Glycoside hydrolase family 28

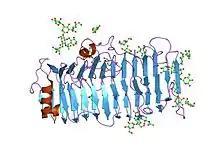
rhamnogalacturonase a from aspergillus aculeatus

In molecular biology, glycoside hydrolase family 28 is a family of glycoside hydrolases , which are a widespread group of enzymes that hydrolyse the glycosidic bond between two or more carbohydrates, or between a carbohydrate and a non-carbohydrate moiety. A classification system for glycoside hydrolases, based on sequence similarity, has led to the definition of >100 different families. This classification is available on the CAZy web site, and also discussed at CAZypedia, an online encyclopedia of carbohydrate active enzymes.